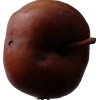
Label: Apple 18